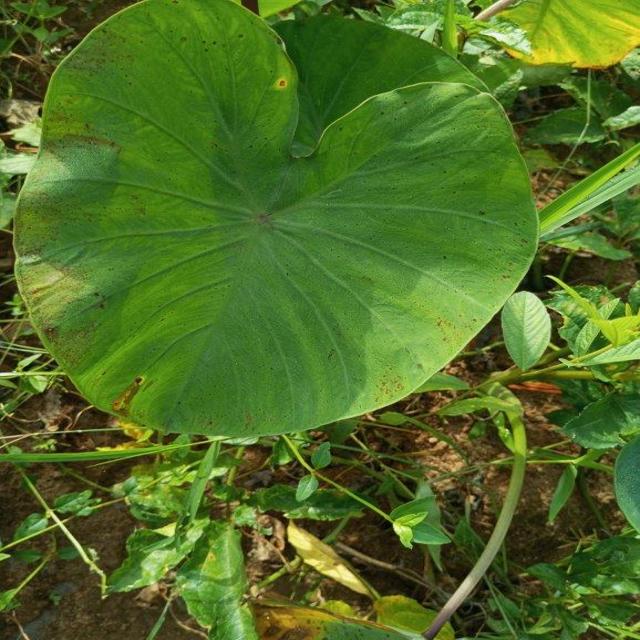
Label: Early_Blight